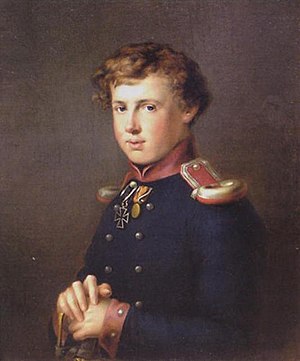
Georg af Anhalt-Dessau
Georg af Anhalt-Dessau var en tysk prins af Anhalt-Dessau. Han tilhørte Huset Askanien og var en yngre søn af arveprins Frederik af Anhalt-Dessau.